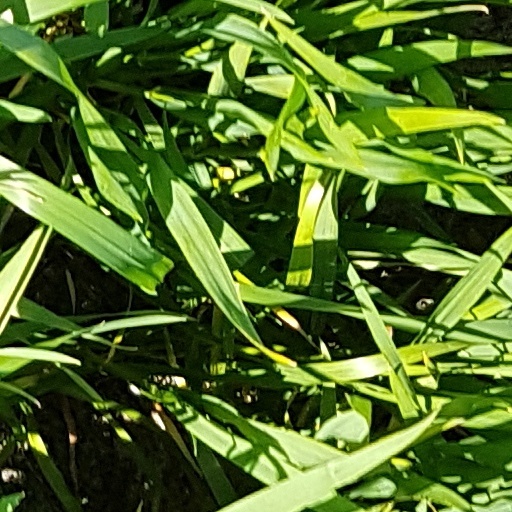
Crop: wheat